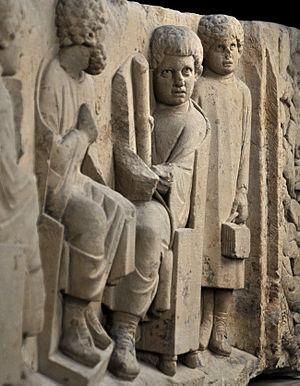
Bas-relief représentant une scène d'école
Le musée rhénan de Trèves est l'un des principaux musée archéologiques d'Allemagne. Ses collections s'étendent de la Préhistoire au Baroque en passant par l'occupation romaine et le Moyen Âge ; mais c'est surtout au passé romain de la plus vieille ville d'Allemagne que se consacre cet établissement.